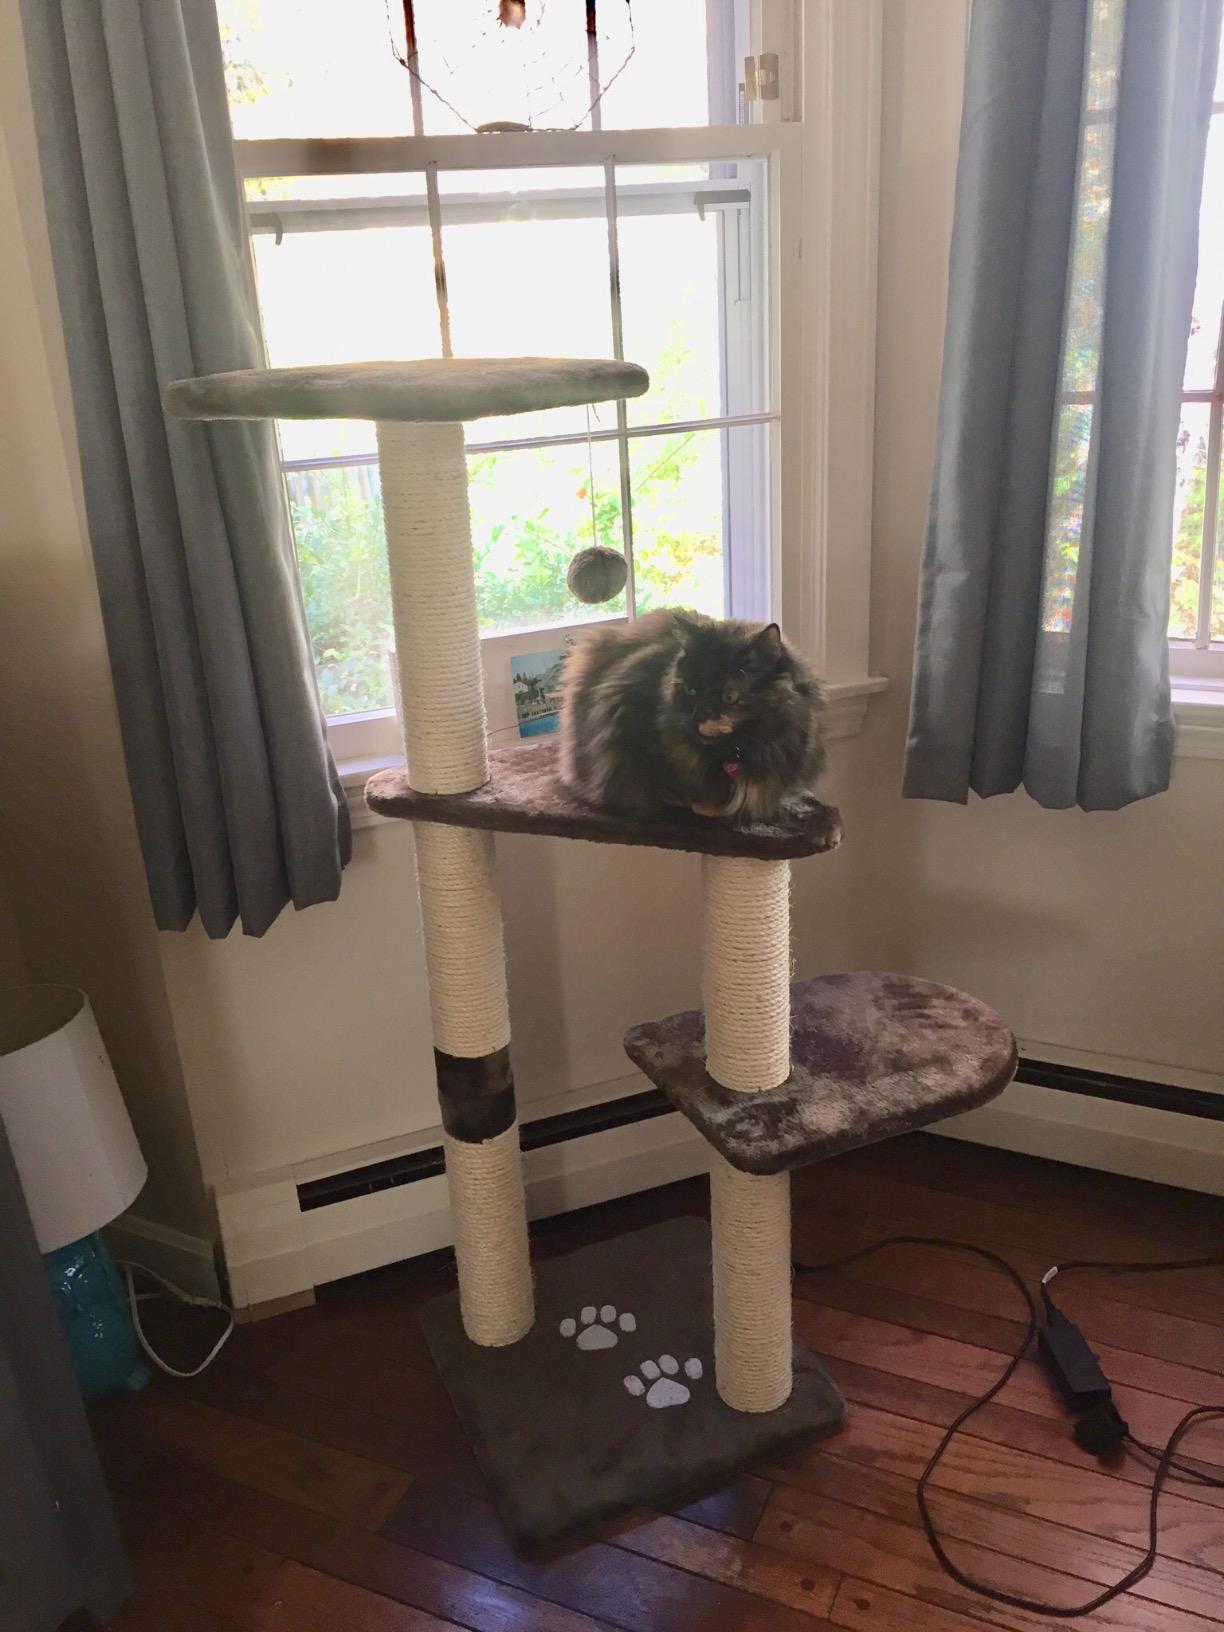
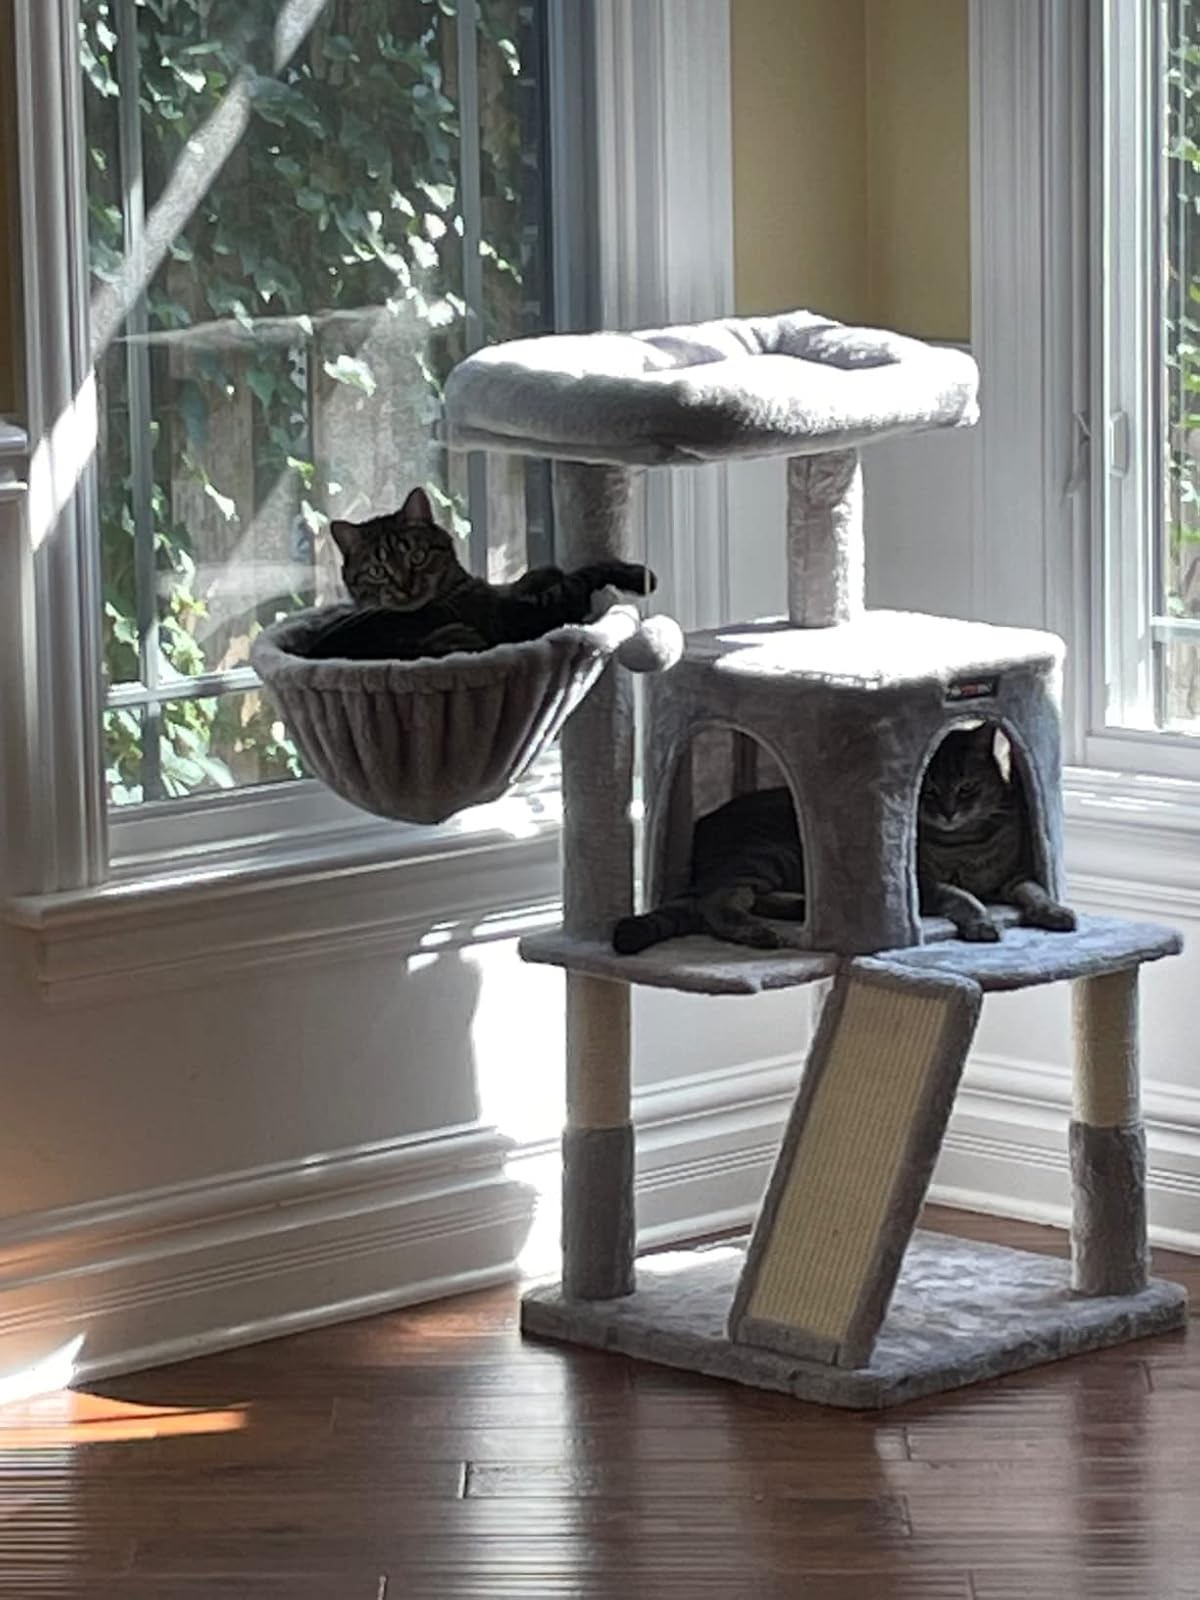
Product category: items_cat tree
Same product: no